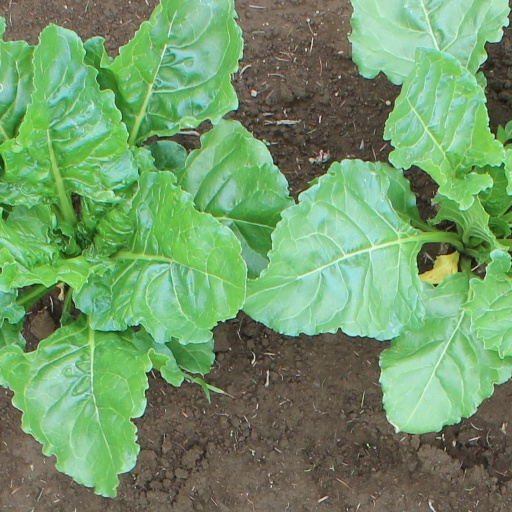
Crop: sugar beet